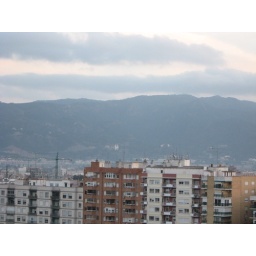
La Fuensanta is the white spot right about in the middle. From bell tower